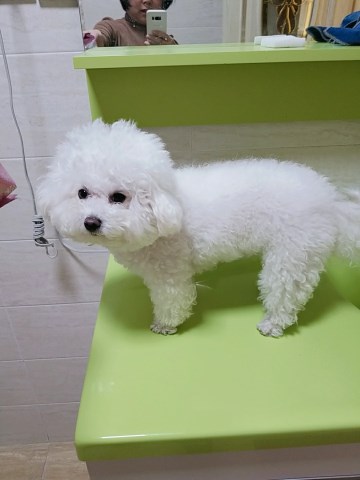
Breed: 3083-n000117-Bichon_Frise